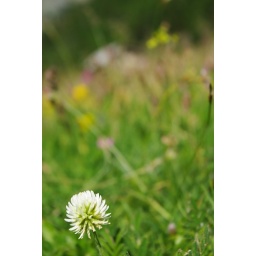
little white flower lost in the grass